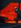
Number: 4